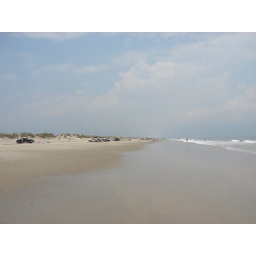
4 wheel drive beach in Corolla. Federal land and home of protected wild horses.